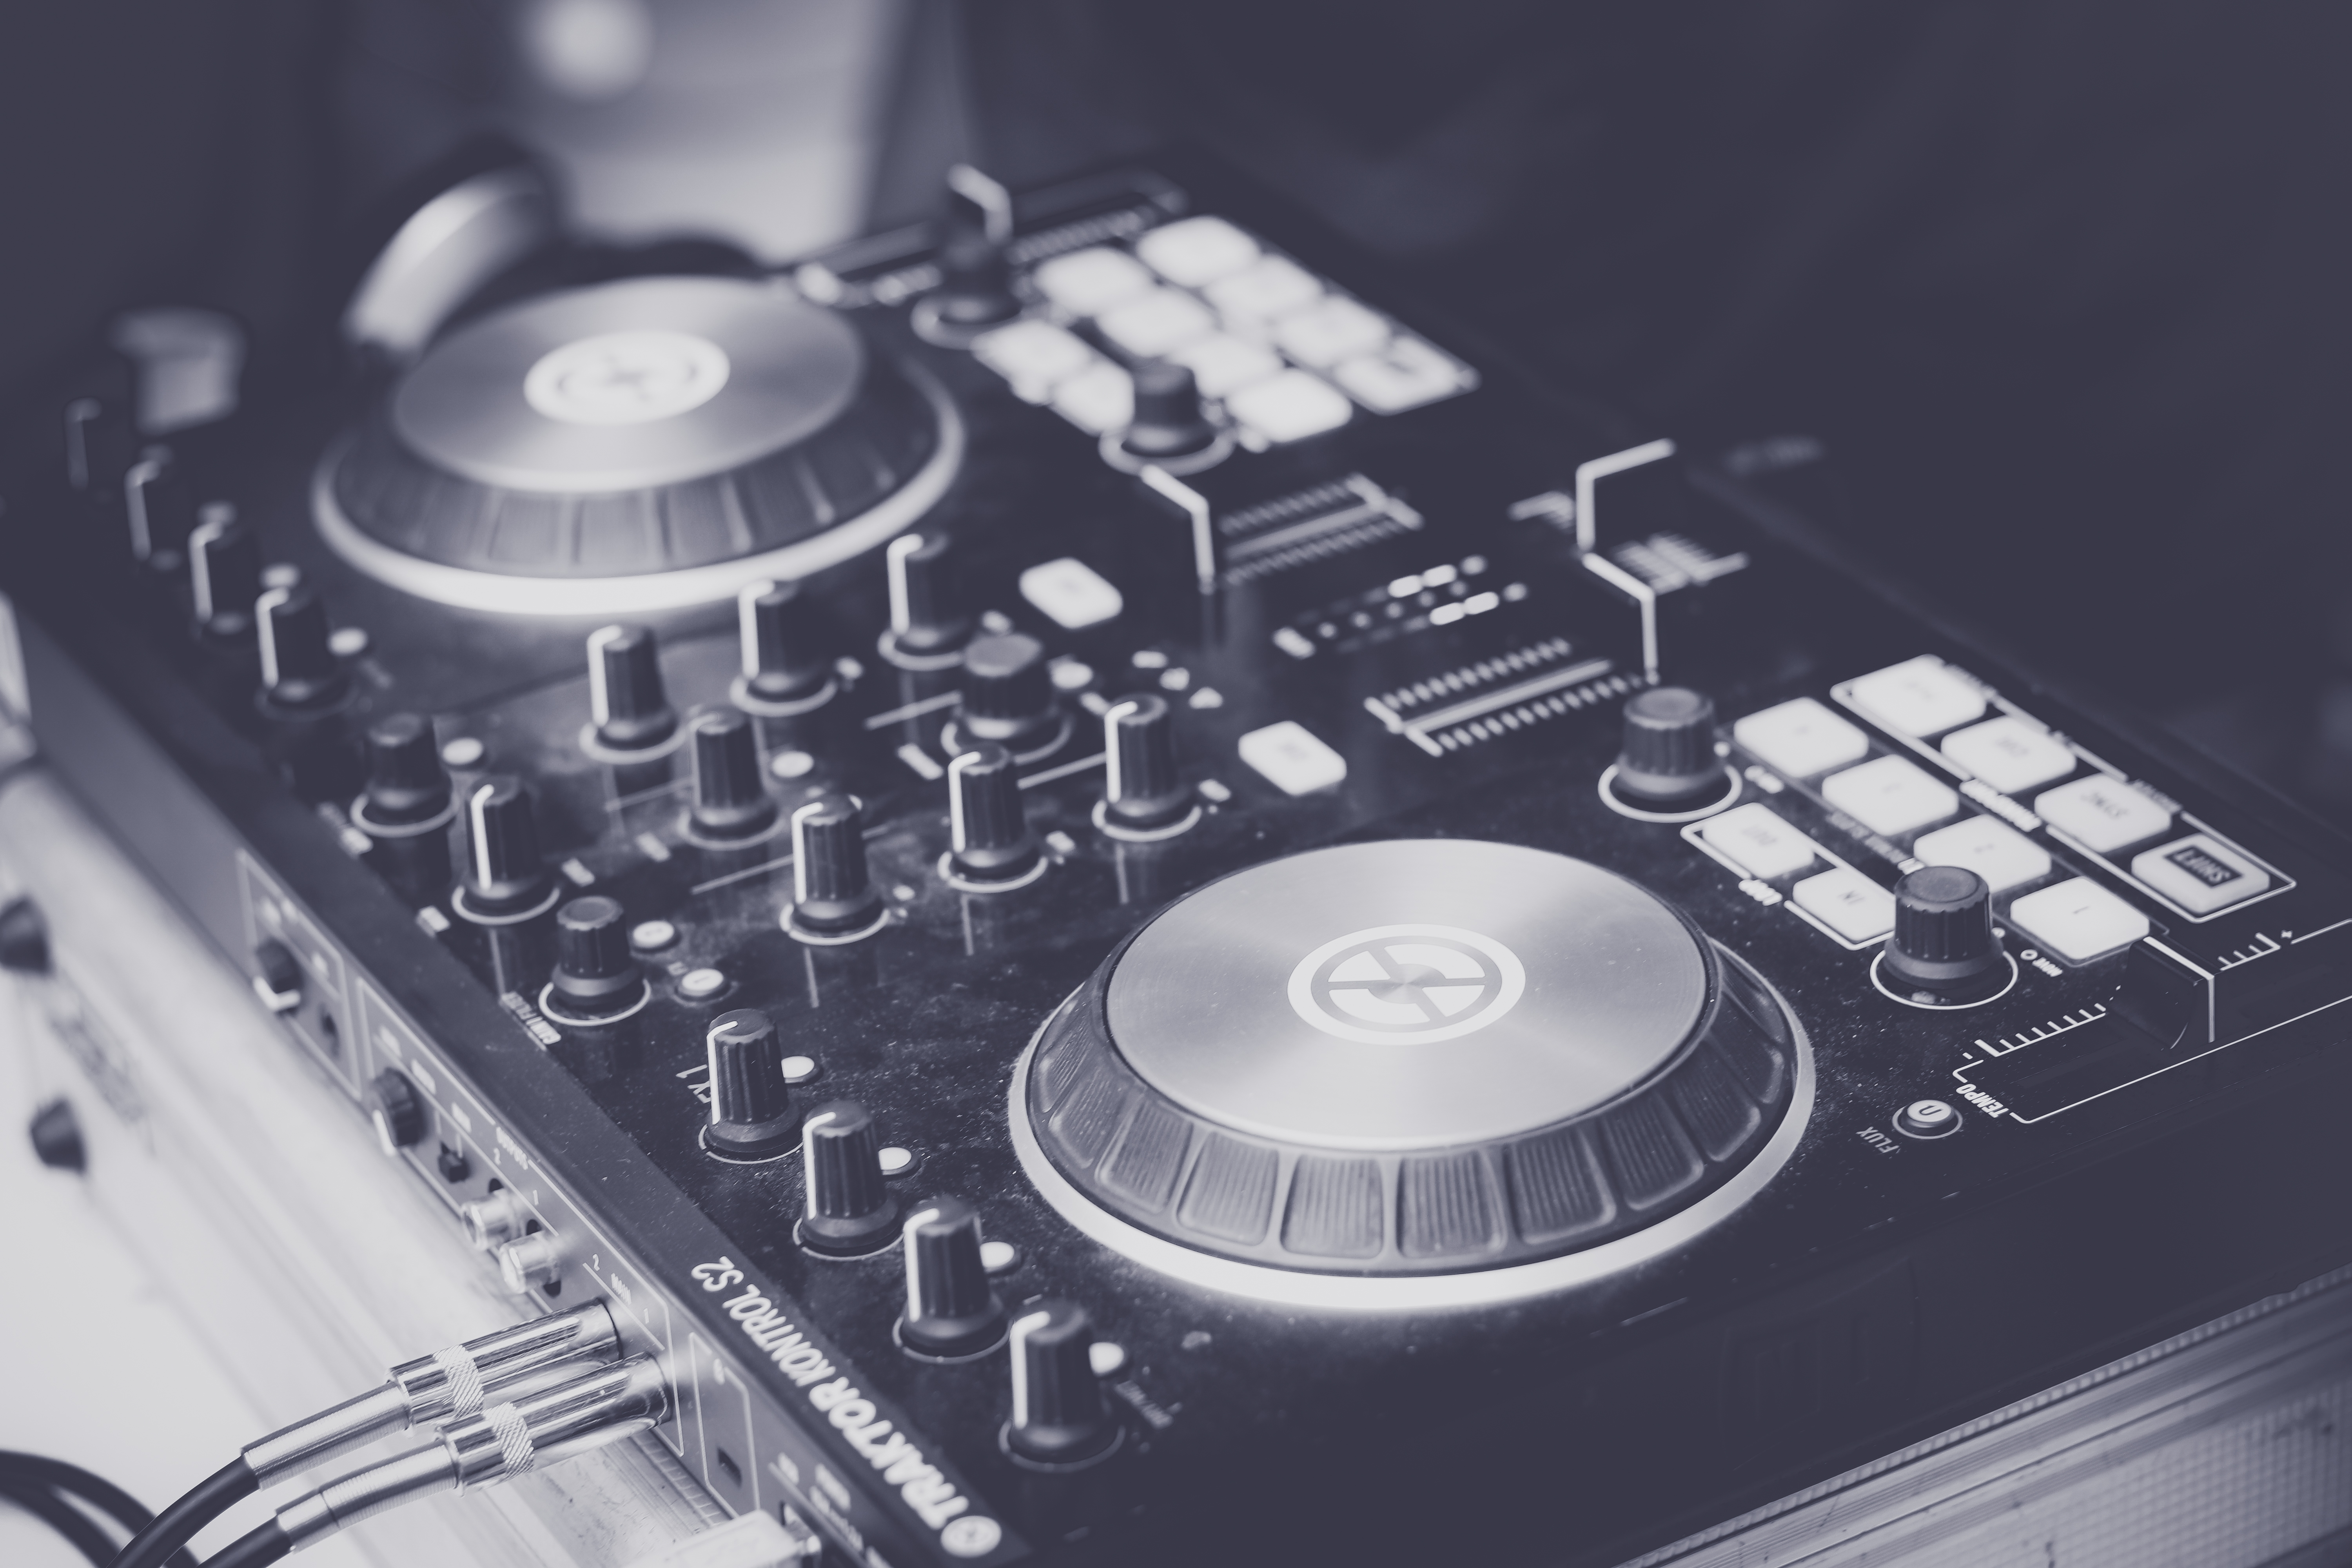
music, musical, instruments, electronics, audio equipment, disc jockey, mixing console, technology, electronic musical instrument, electronic device, cdj, electronic instrument, media player